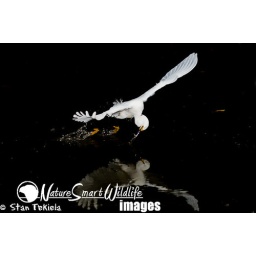
Snowy Egret catching fish in black water taken at Ding Darling National Wildlife Refuge, Sanibel FL in the wild